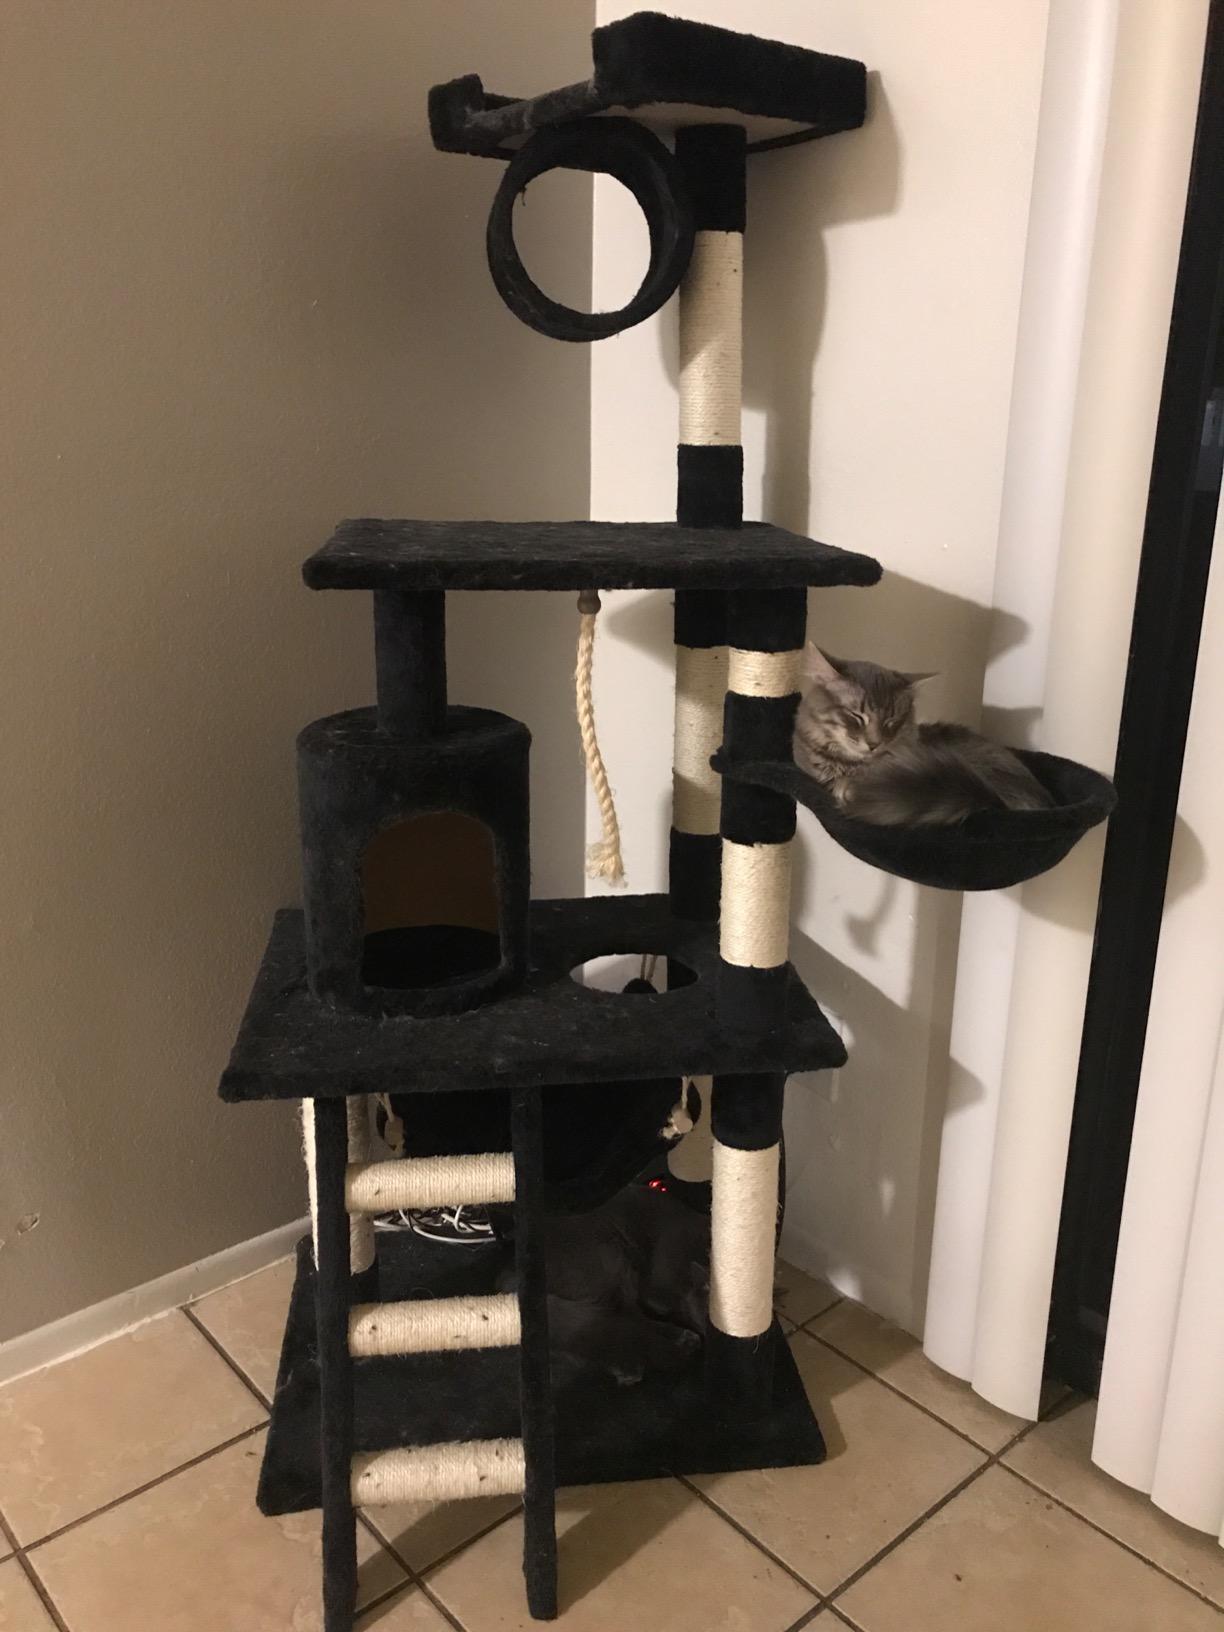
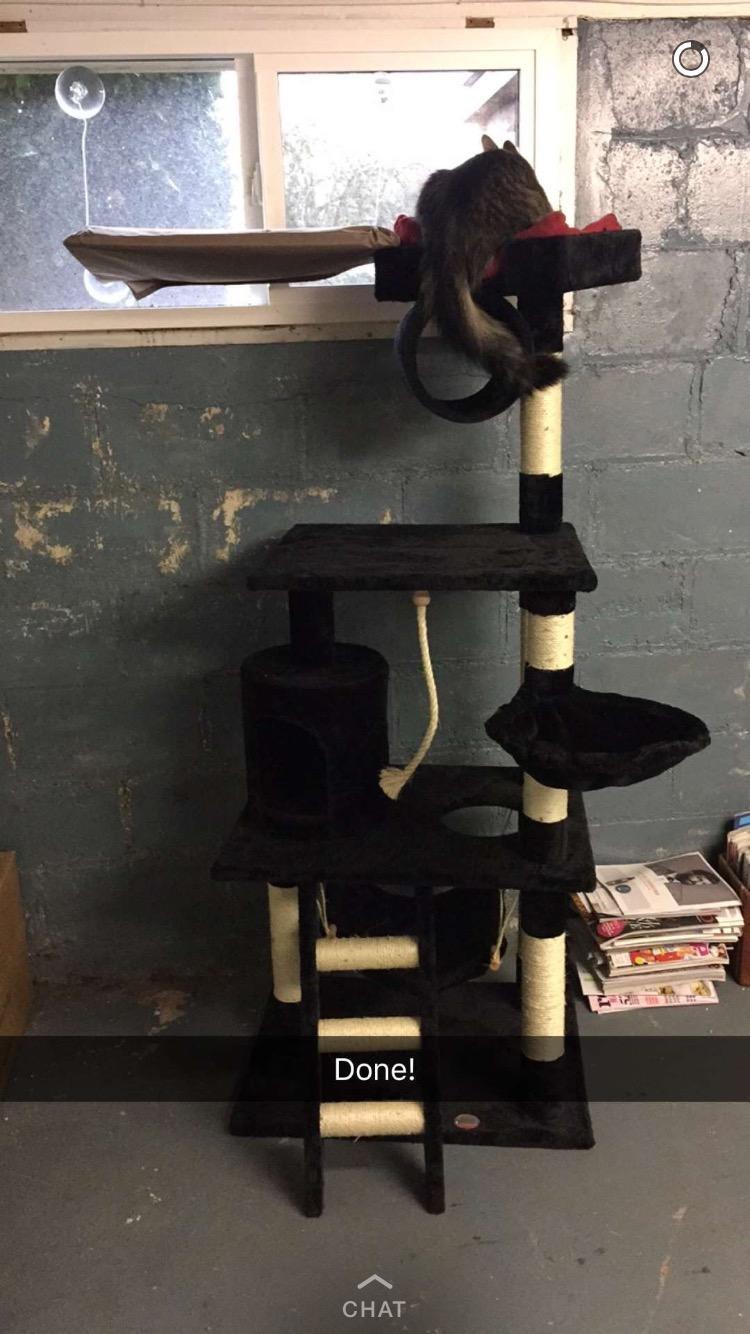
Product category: items_cat tree
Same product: yes